George Muirhead (minister)

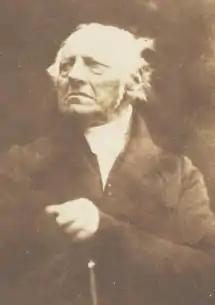
George Muirhead by Hill & Adamson

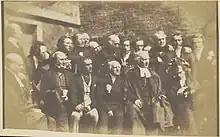
Edinburgh Presbytery: Seated, Patrick Clason, Alexander Earle Monteith, Robert Cunningham Graham Speirs, Rev. Dr George Muirhead, Thomas Chalmers, John Bruce; standing, Alexander Dunlop, Rev. Alexander Watson Brown, unknown man, Patrick Graham, unknown man, Alexander Fraser, Thomas Guthrie, perhaps Rev. Foggo, unknown man, Charles Chalmers, James Begg, Rev. James Fairbairn

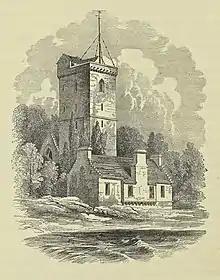
Dysart Church and manse

George Muirhead (1764–1847) was a Scottish minister of the Church of Scotland who joined the Free Church of Scotland in his final years and was one of their senior ministers.